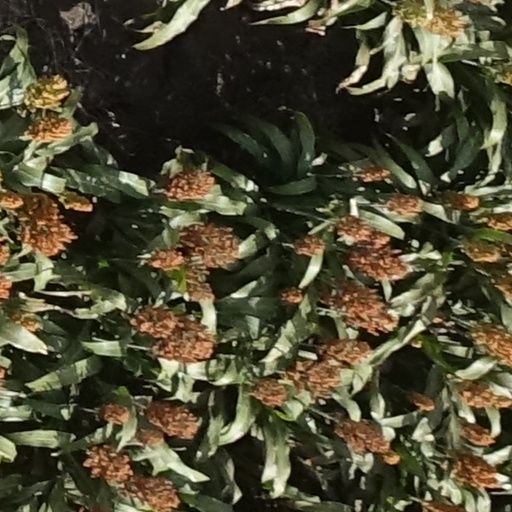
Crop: sorghum